Salorno

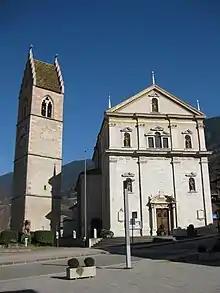
St Andrew Church

Since 2001, Salorno's population has risen strongly. According to the 2024 census, 62.49% of the population speak Italian, 37.33% German and 0.17% Ladin as first language.